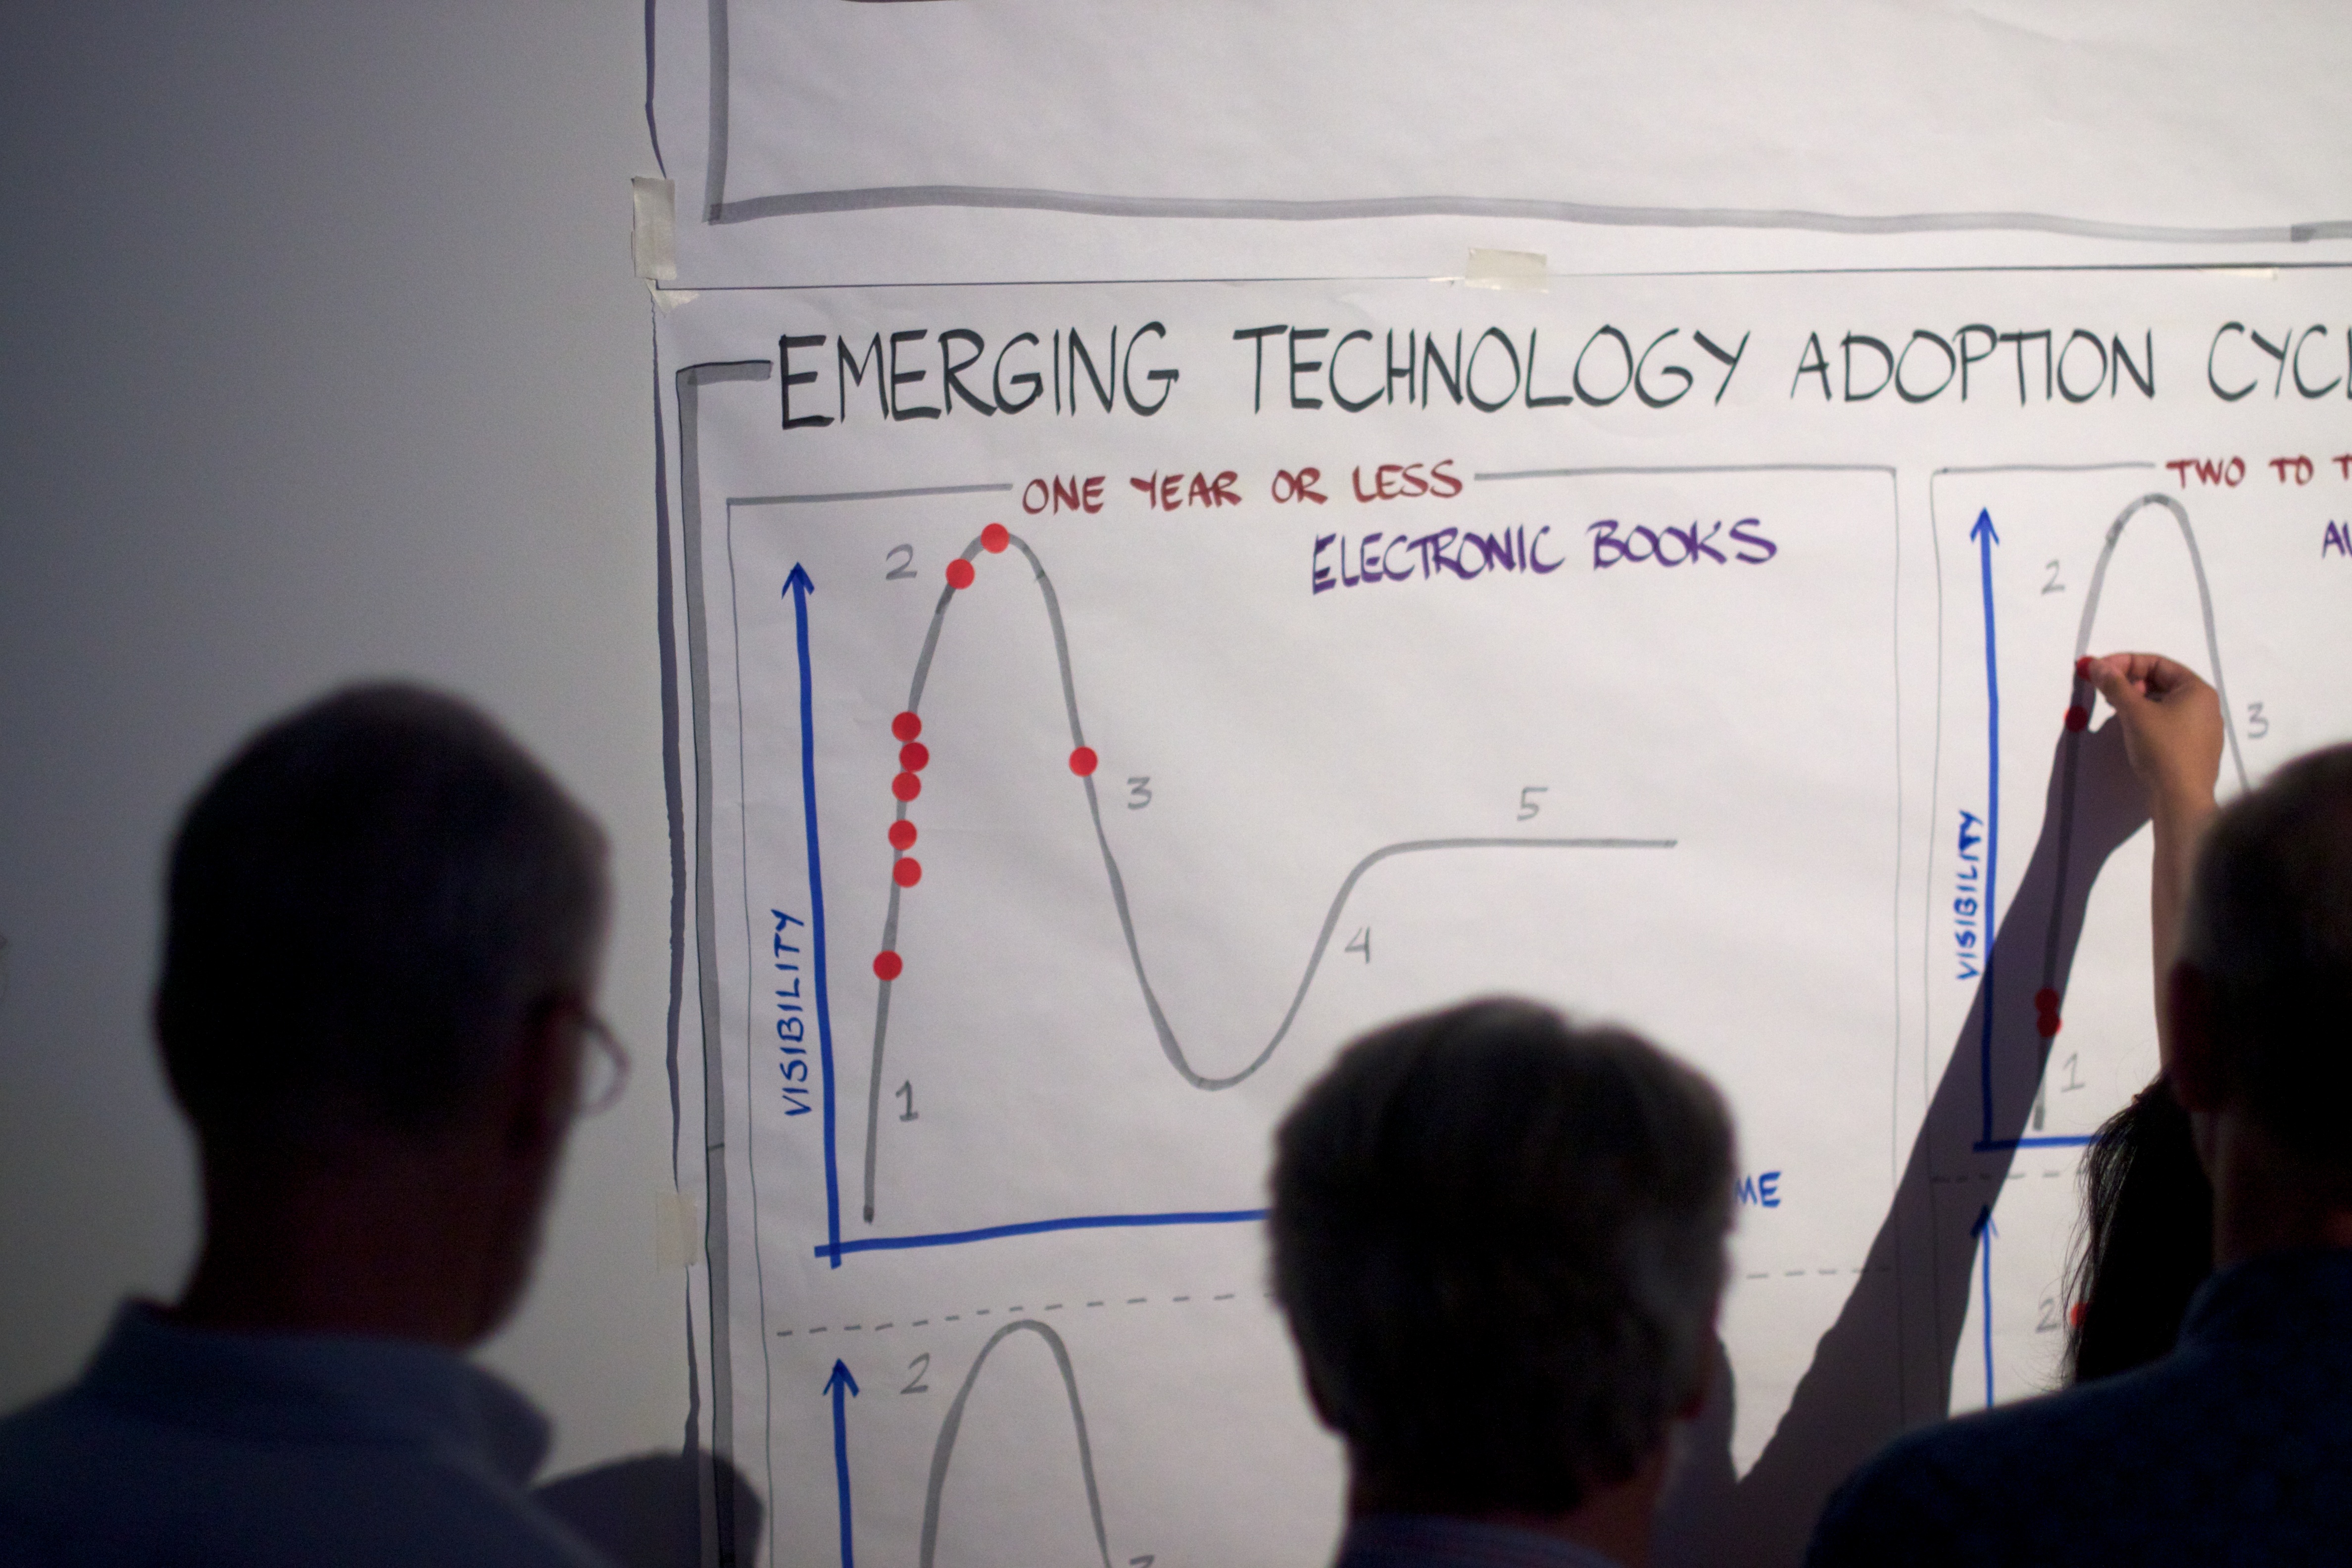
writing, education, whiteboard, lecture, hz10anz